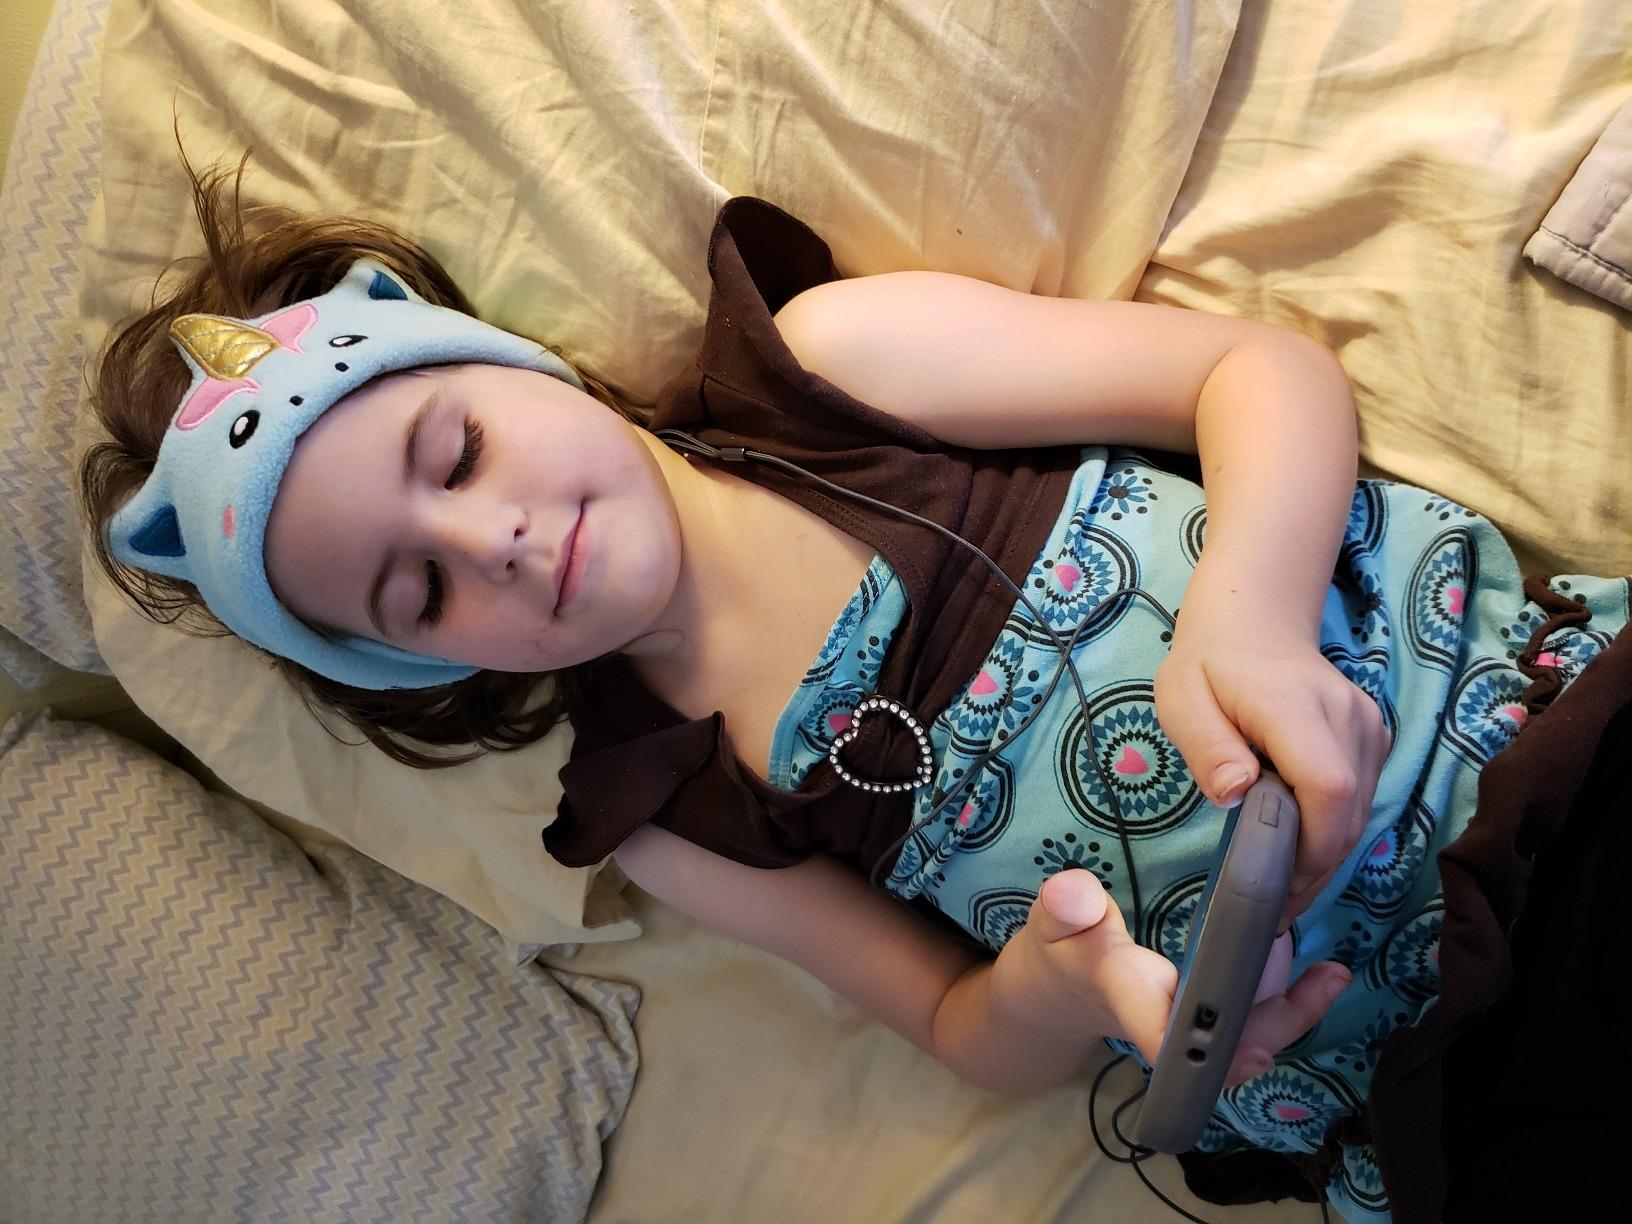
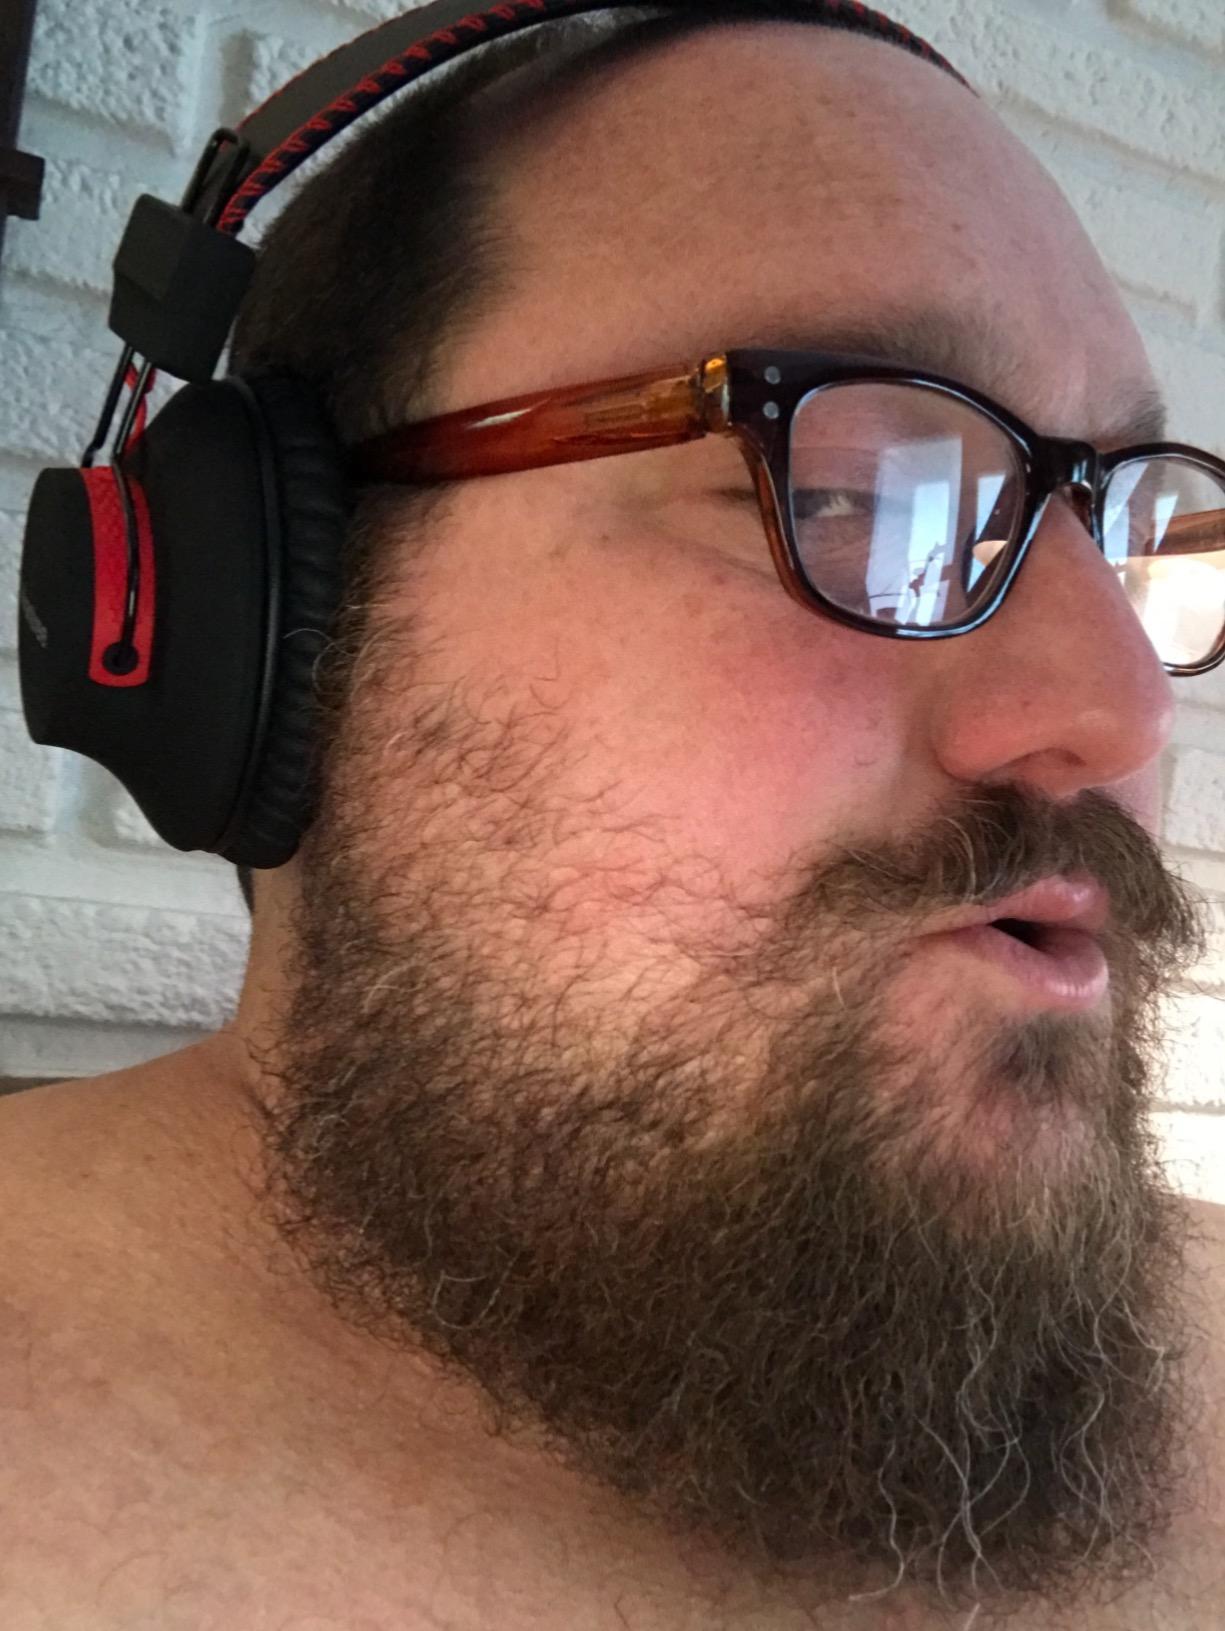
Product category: headphones
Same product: no